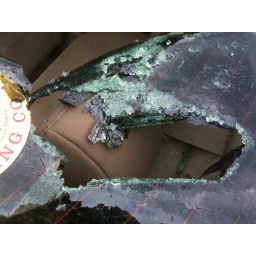
Rearview glass damaged on my car by hail